Chernobyl

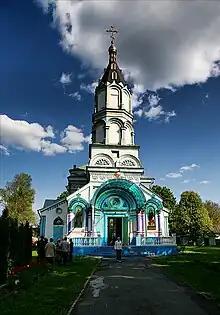
Orthodox Church of St. Elijah

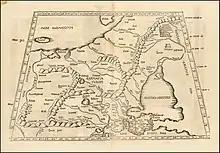
A 1525 European Sarmatia map after Ptolemy's "Geography". Azagarium is marked on the west bank of the Boristhenes river (Dnieper), below the "Sarmatia Europe" inscription, east (right) of the lake captioned "Amodora palus". "Paludes Meotides" (Maeotian Swamp) is the Sea of Azov, "Ponti Euxini pars" marks the Black Sea, and the Carpathians are drawn in the bottom left (southwest) corner as "Carpatus mons".

The Polish Geographical Dictionary of the Kingdom of Poland of 1880–1902 states that the time the city was founded is not known.